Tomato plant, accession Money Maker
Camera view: vertical (180 deg); turntable rotation: 0 degrees
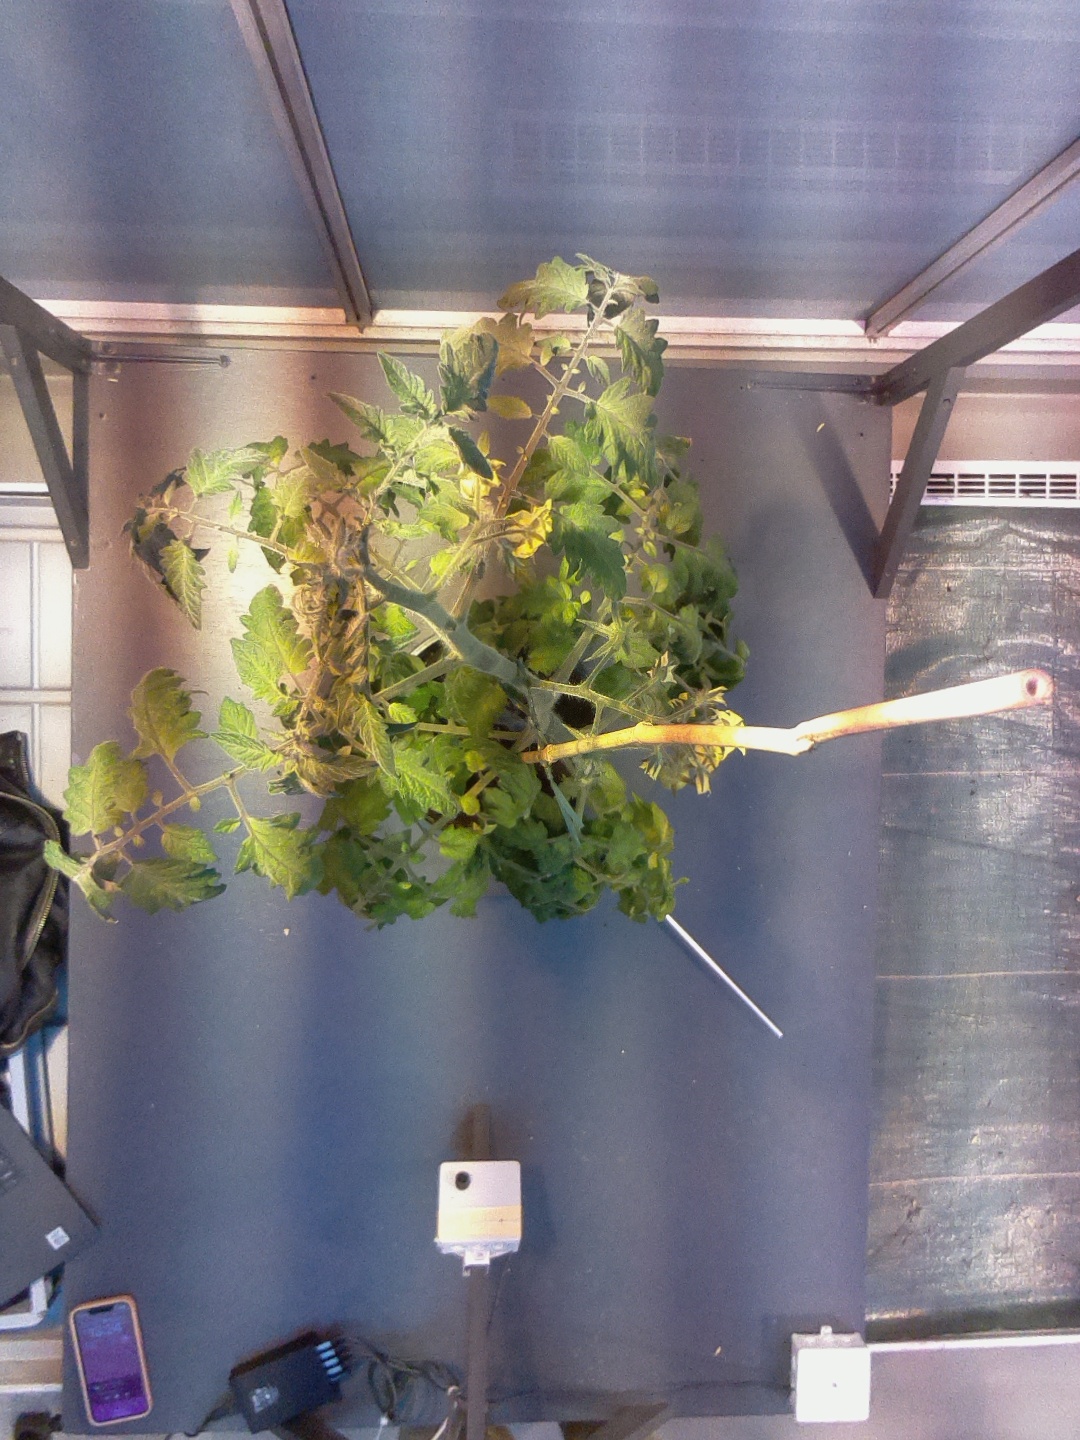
BBCH growth stage 71: 10%-20% of final fruit size